Chad Basin

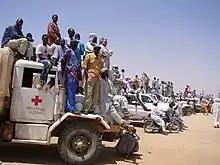
People at a coronation in Chad, 2005.

The Tunjur people initiated the Wadai Empire to the east of Bornu during the 16th century. During the 17th century, the Maba people revolted and established a Muslim dynasty. At first, Wadai paid tribute to Bornu and Durfur, but by the 18th century Wadai was fully independent and had become an aggressor against its neighbors. To the west of Bornu, by the 15th century the Kingdom of Kano had become the most powerful of the Hausa Kingdoms, with an unstable truce with the Kingdom of Katsina to the north. Both of these states adopted Islam during the 15th and 16th centuries. Both were absorbed into the Sokoto Caliphate during the Fulani War of 1805, which threatened Bornu itself.